Flesh for Lulu

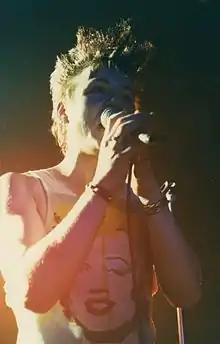
Nick Marsh onstage in San Francisco, 1987

Nick Marsh (vocals and guitar) and James Mitchell (drums) formed the band and soon recruited Rocco Barker (originally from Wasted Youth, guitar and vocals), and Glen Bishop (bass), taking their name from an American film. After a well received John Peel session, they signed to Polydor Records in 1983, and soon thereafter, bassist Glen Bishop left to join Under Two Flags, and was replaced by Kevin Mills (formerly of Specimen).